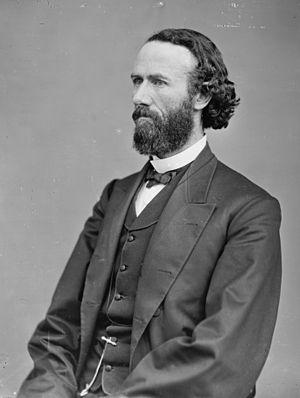
John Brooks Henderson fut un sénateur des États-Unis pour le Missouri, qui fut également coauteur du Treizième amendement de la Constitution des États-Unis.
Depuis son admission à l'Union, le 10 août 1821, l'État du Missouri élit deux sénateurs, membres du Sénat fédéral.